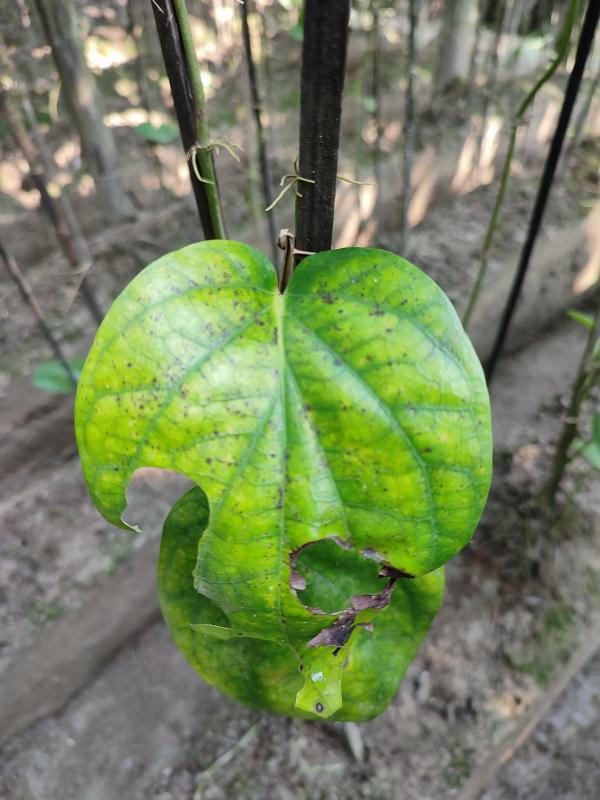
Label: Bacterial_Leaf_Disease